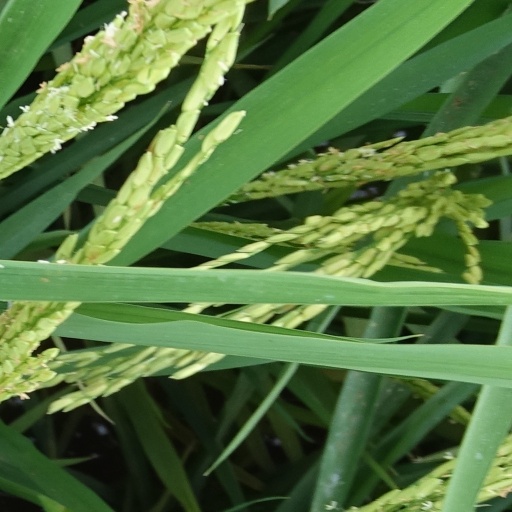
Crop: rice